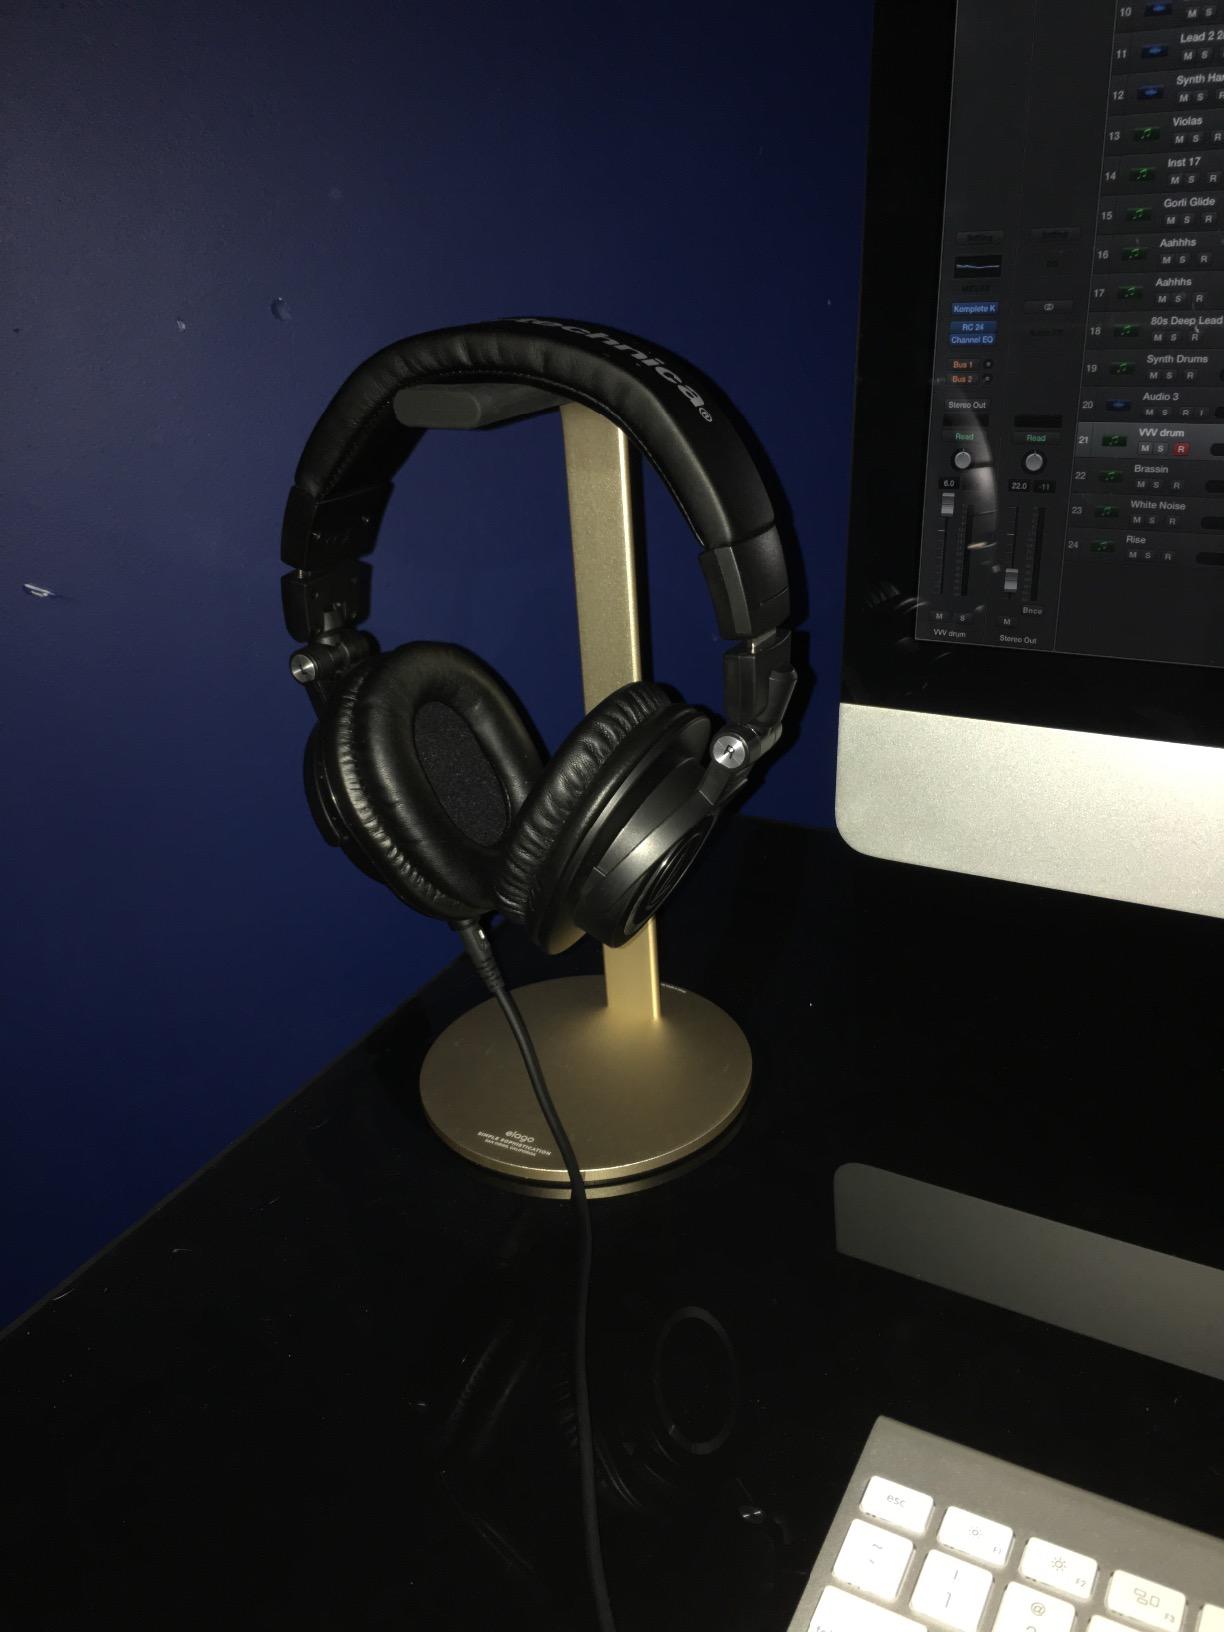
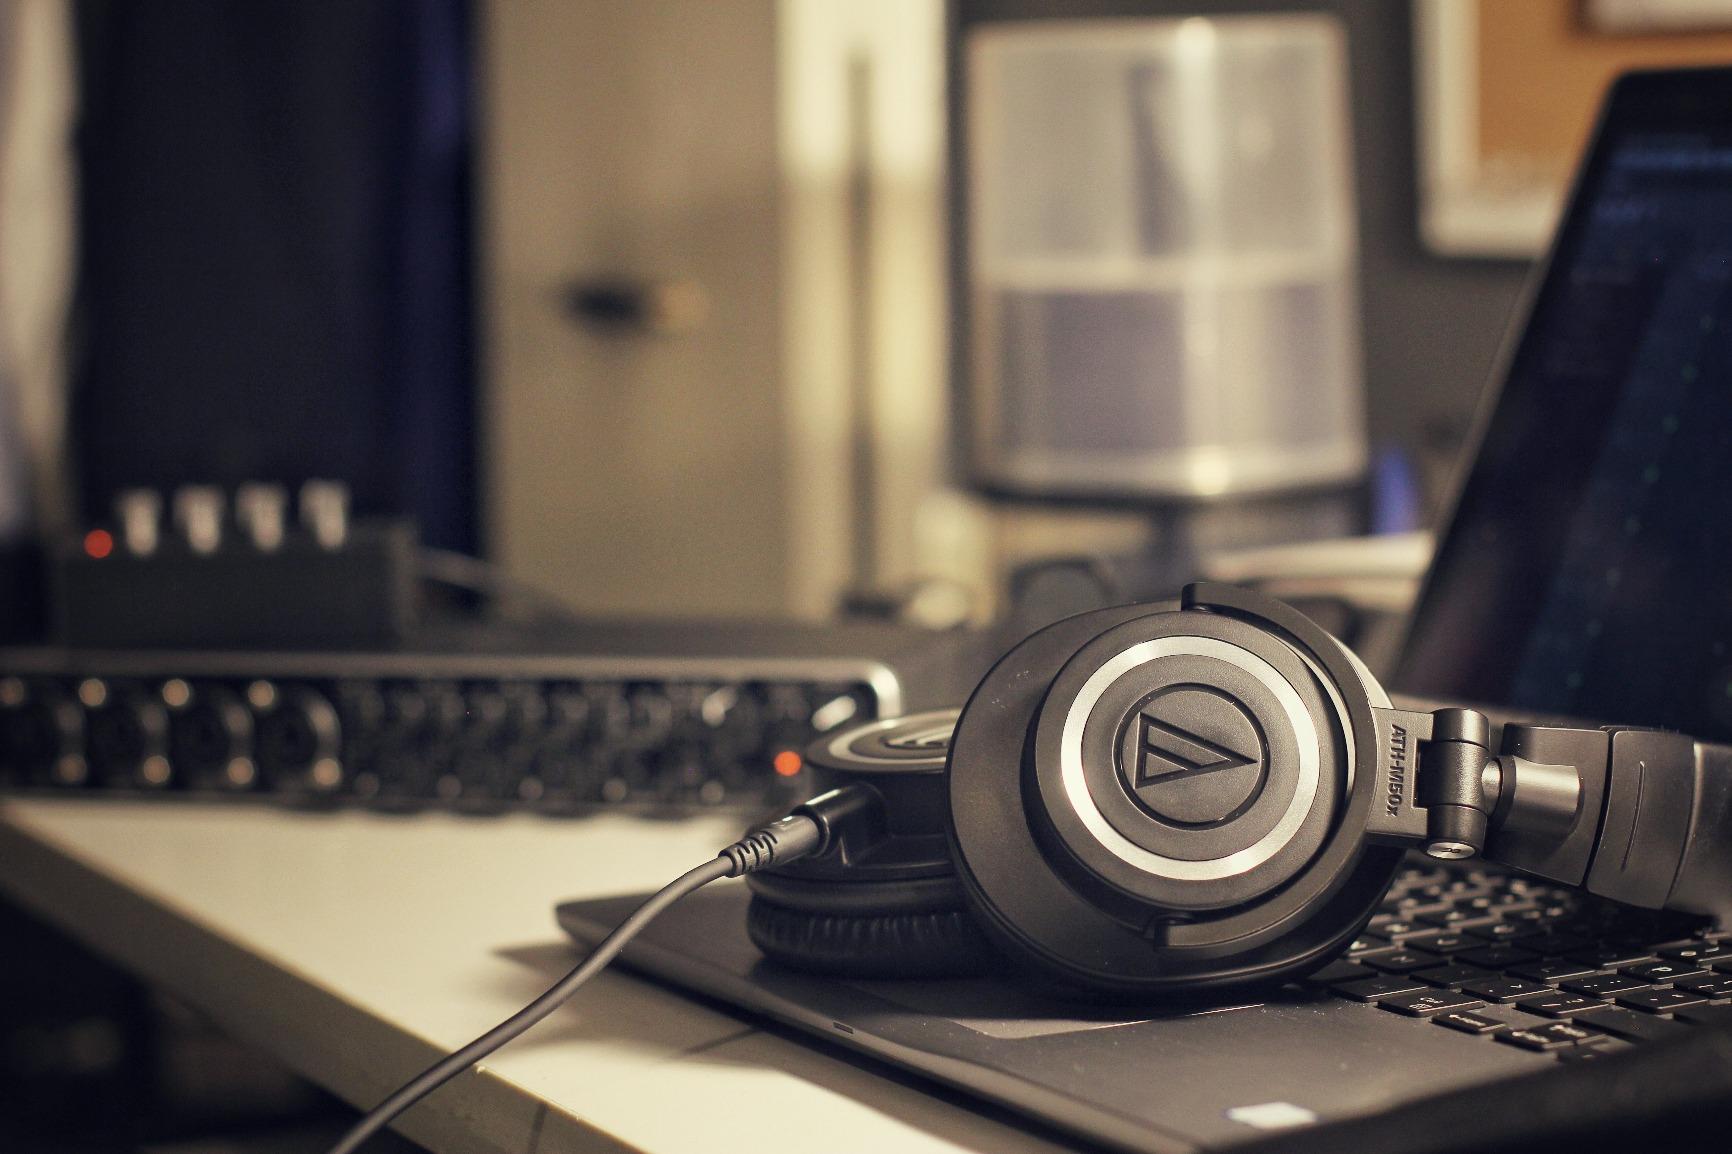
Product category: headphones
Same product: yes